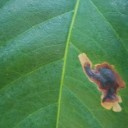
Label: Miner